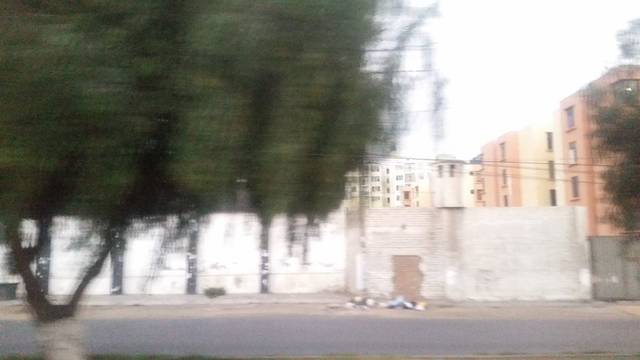
Region: Peru
Coordinates: -8.097, -79.03